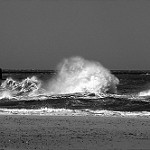
Label: B & W